2004–05 NCAA football bowl games

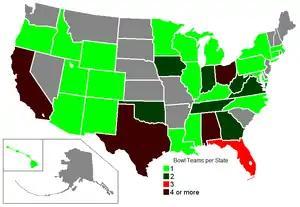
Number of bowl-going teams per state

Of the 59 Division I-A football teams with winning records, 56 were invited to the various bowl games. This season, bowl officials had more difficulty than usual filling their slots. Because the regular season was only 11 games, teams had to finish at least 6–5 to qualify. Teams that were allowed under NCAA rules to play a 12th regular-season game in return for playing at Hawaii had to finish at least 7–5.